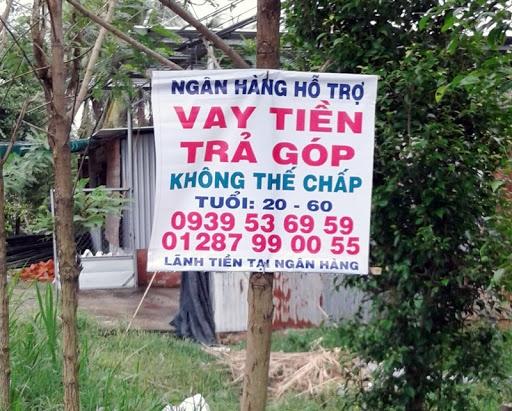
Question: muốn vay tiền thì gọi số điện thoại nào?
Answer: muốn vay tiền thì gọi số 0 939 53 69 59 hoặc 01 287 99 00 55